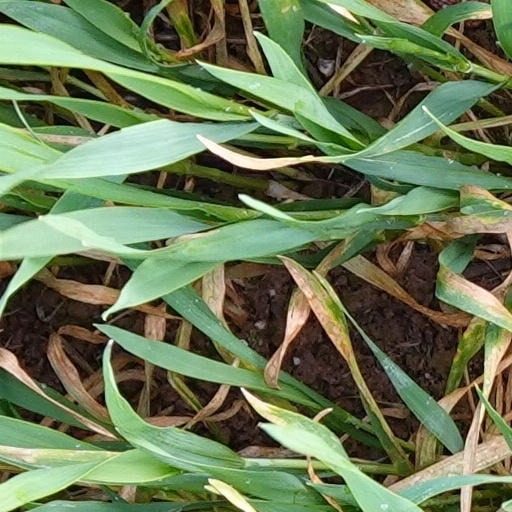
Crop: wheat